British infantry brigades of the First World War

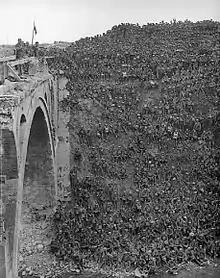
The British 137th Brigade muster on 29 September 1918 shortly after breaking through the German's Hindenburg Line. The image was taken at the Riqueval Bridge - across the Saint-Quentin Canal - south of Bellicourt in northern France.

The third part of the British Army was the New Army, also known as Kitchener's Army. Recruits for the New Armies were technically part of the regular army, serving for three years or until the end of the war. The first of the New Armies comprised the 9th–14th divisions, with the 26th–43rd brigades. The second New Army comprised the 15th–20th divisions, with the 44th–61st brigades. The third comprised the 21st–26th divisions, with the 62nd–79th brigades. The fourth and fifth were the Pals battalions of the 30th–35th divisions, with the 89th–106th brigades and the 37th–42nd divisions, with the 110th–136th brigades. The last New Army was the sixth, comprising the 36th–41st divisions, with the 107th–124th brigades.